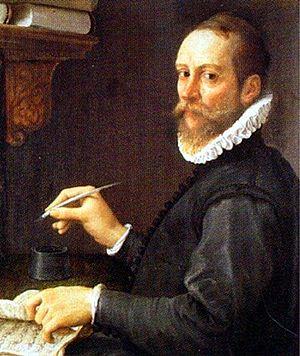
-
Claudio Merulo est un organiste et compositeur italien de la Renaissance.
-